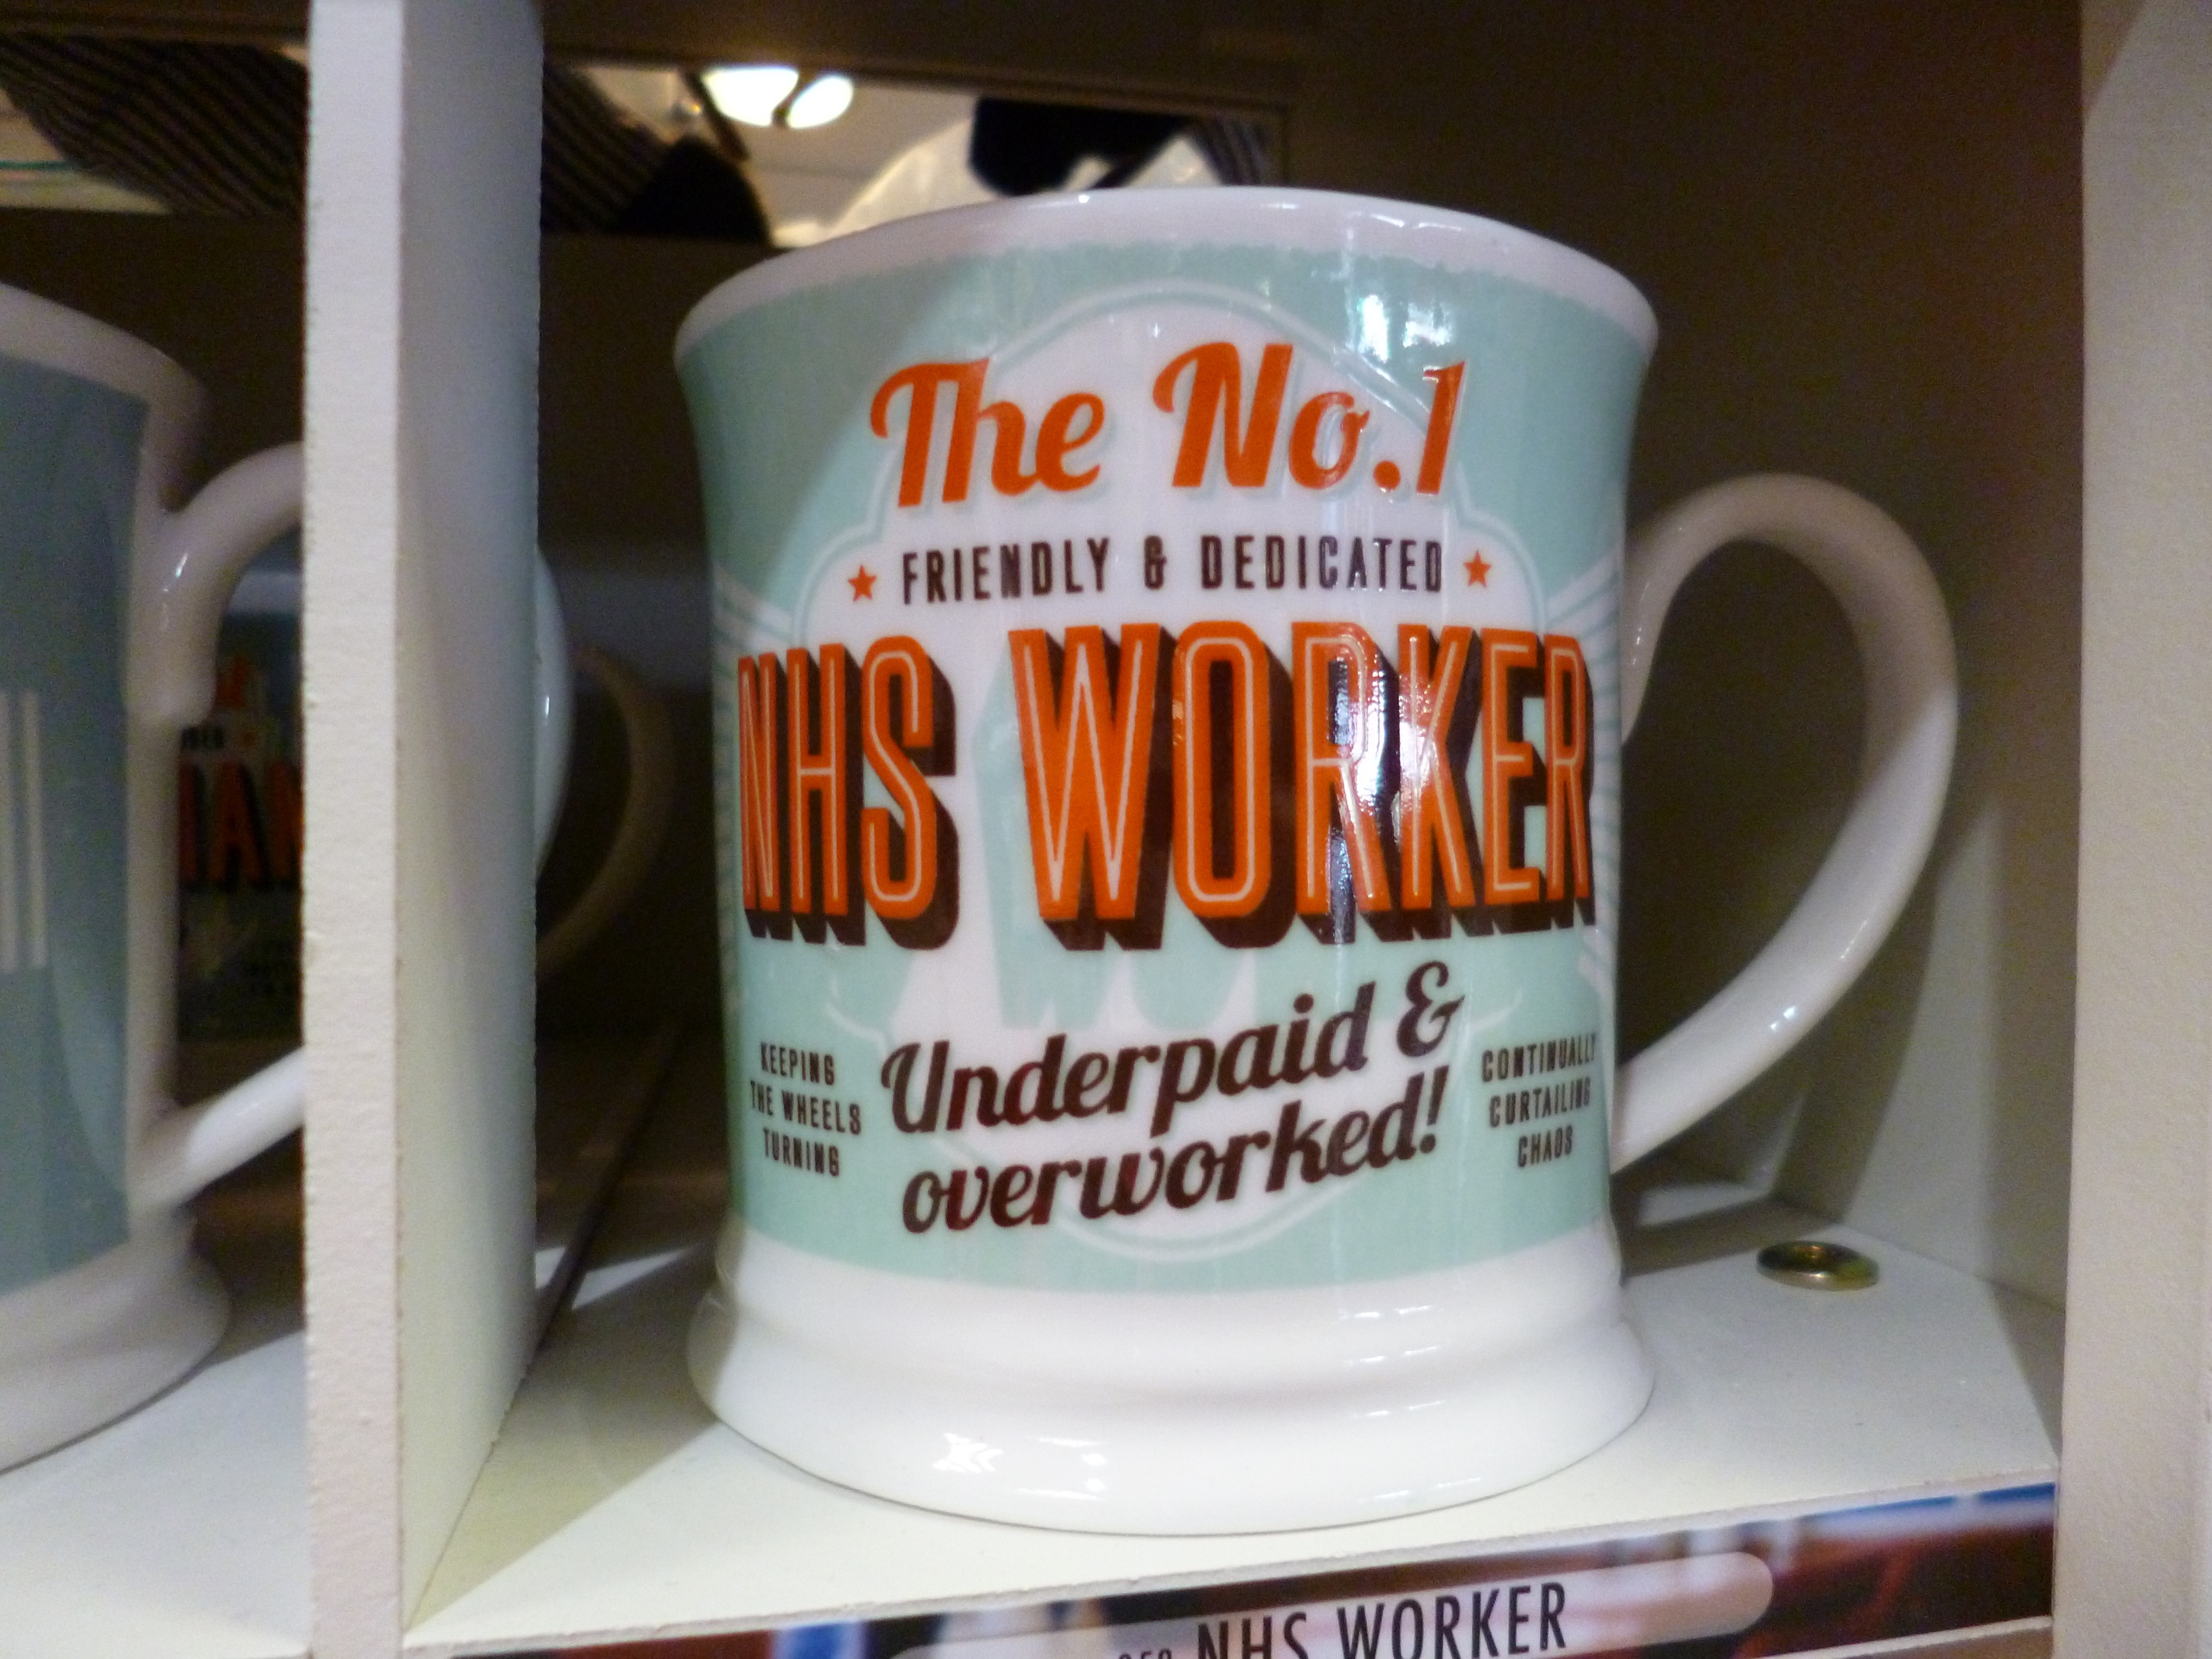
coffee, tea, advertising, cup, food, drink, mug, material, brand, nhs, flavor, nhs worker